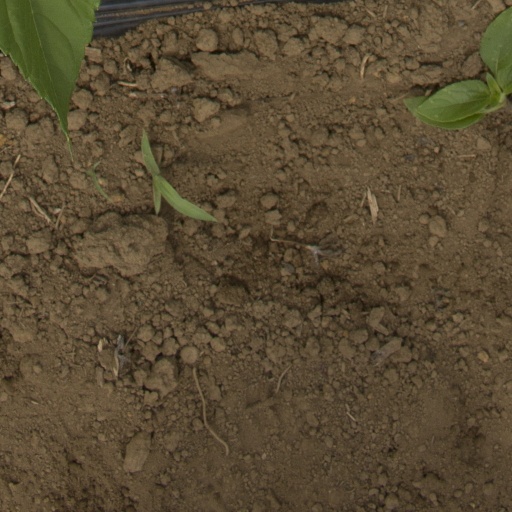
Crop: Jerusalem artichoke